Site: brandenburg
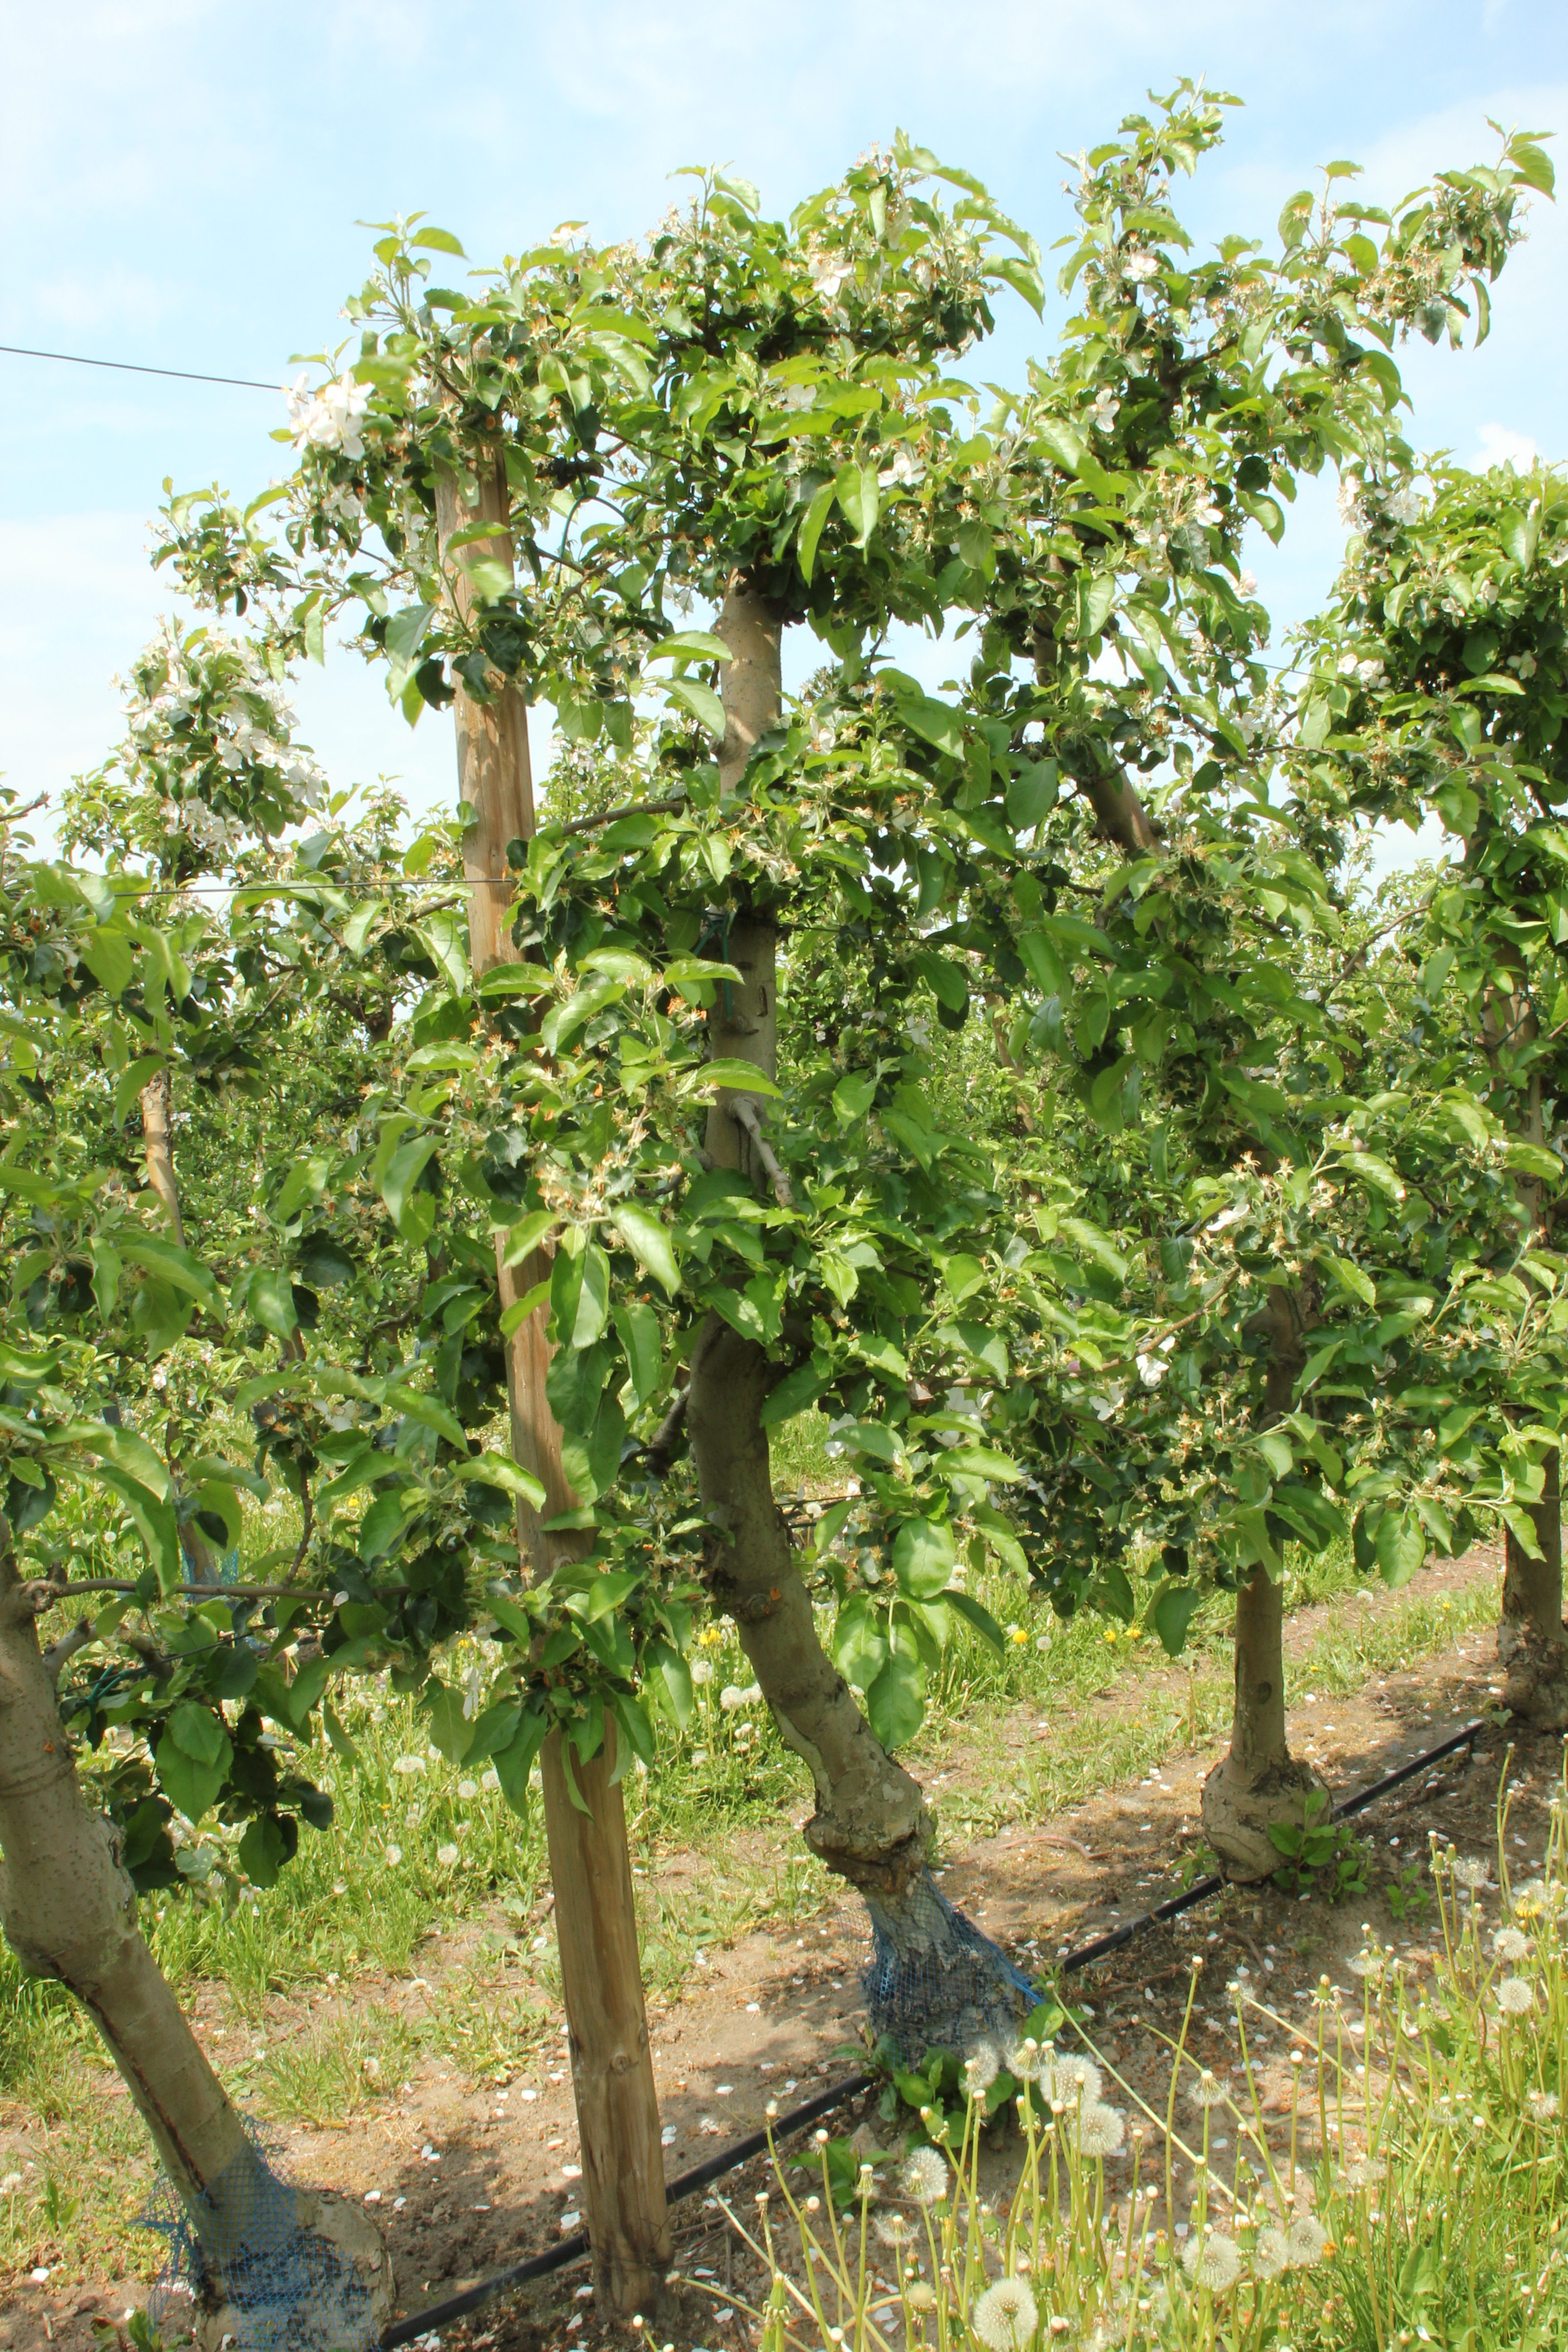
Growth stage (BBCH 67): Flowering